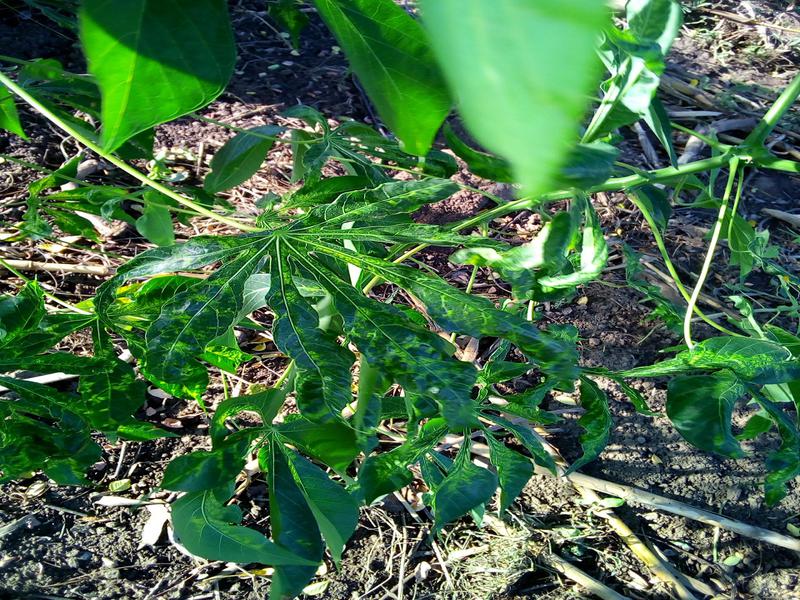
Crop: cassava
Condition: mosaic_disease